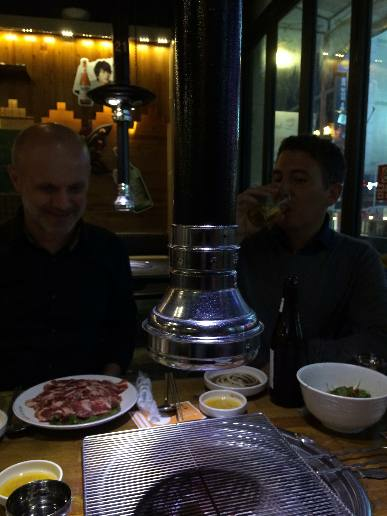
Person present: Yes